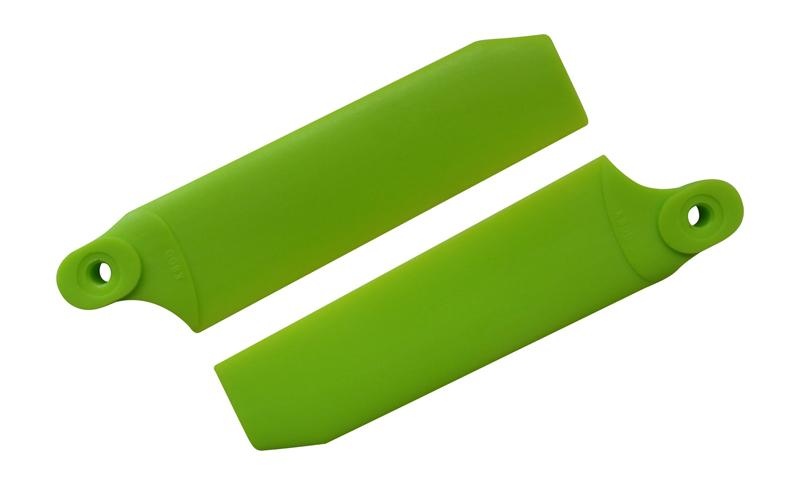
KBDD Neon Lime 72.5mm W/ 5mm Root Extreme Tail Rotor Blades #4031
Brand: CEW Direct
Category: Sporting Goods > Outdoor Recreation > Kite Buggying > Kite Buggy Accessories